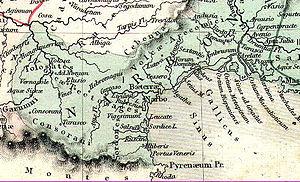
Brousses-et-Villaret est une commune française située dans le département de l'Aude en région Occitanie.